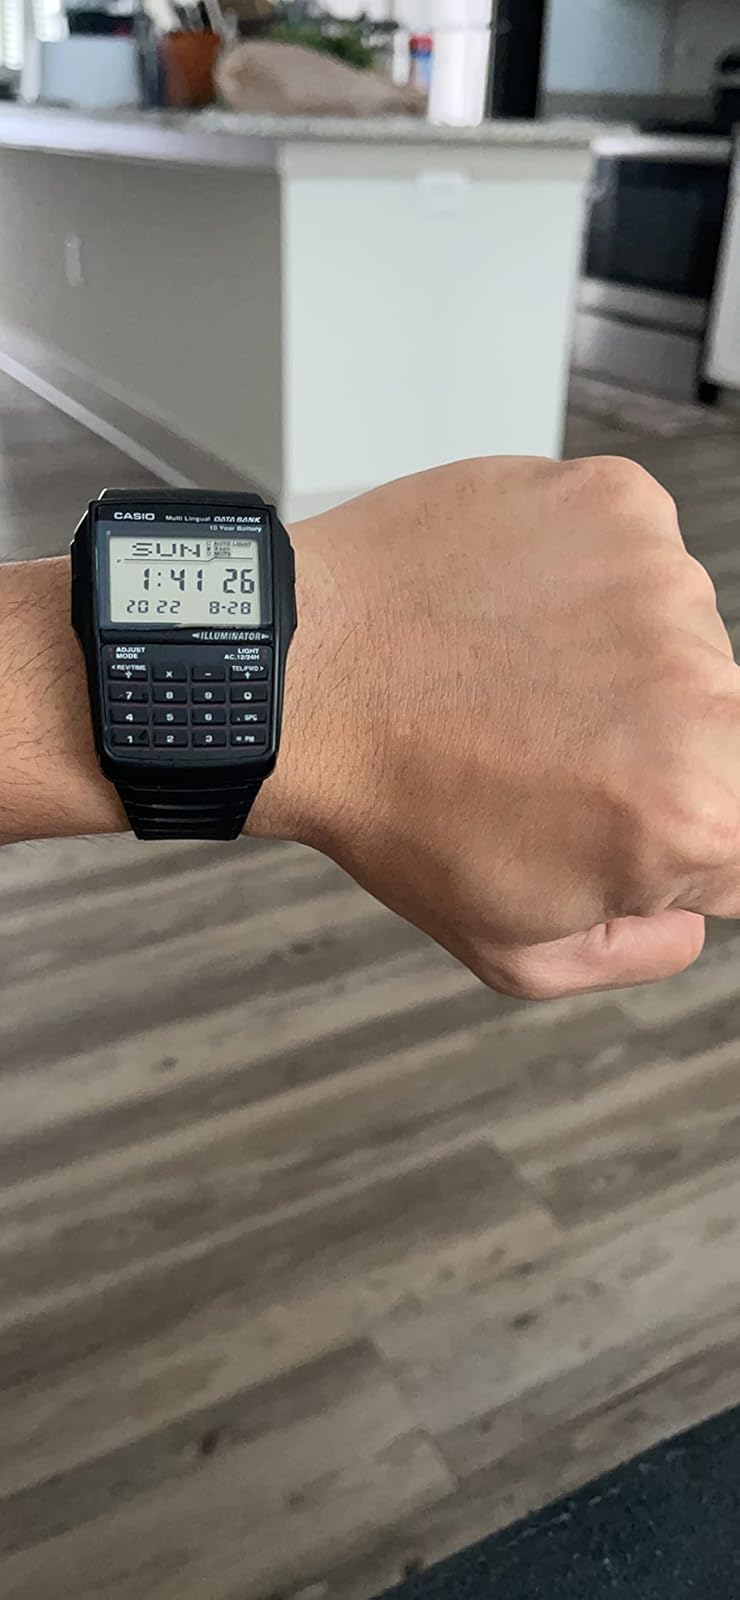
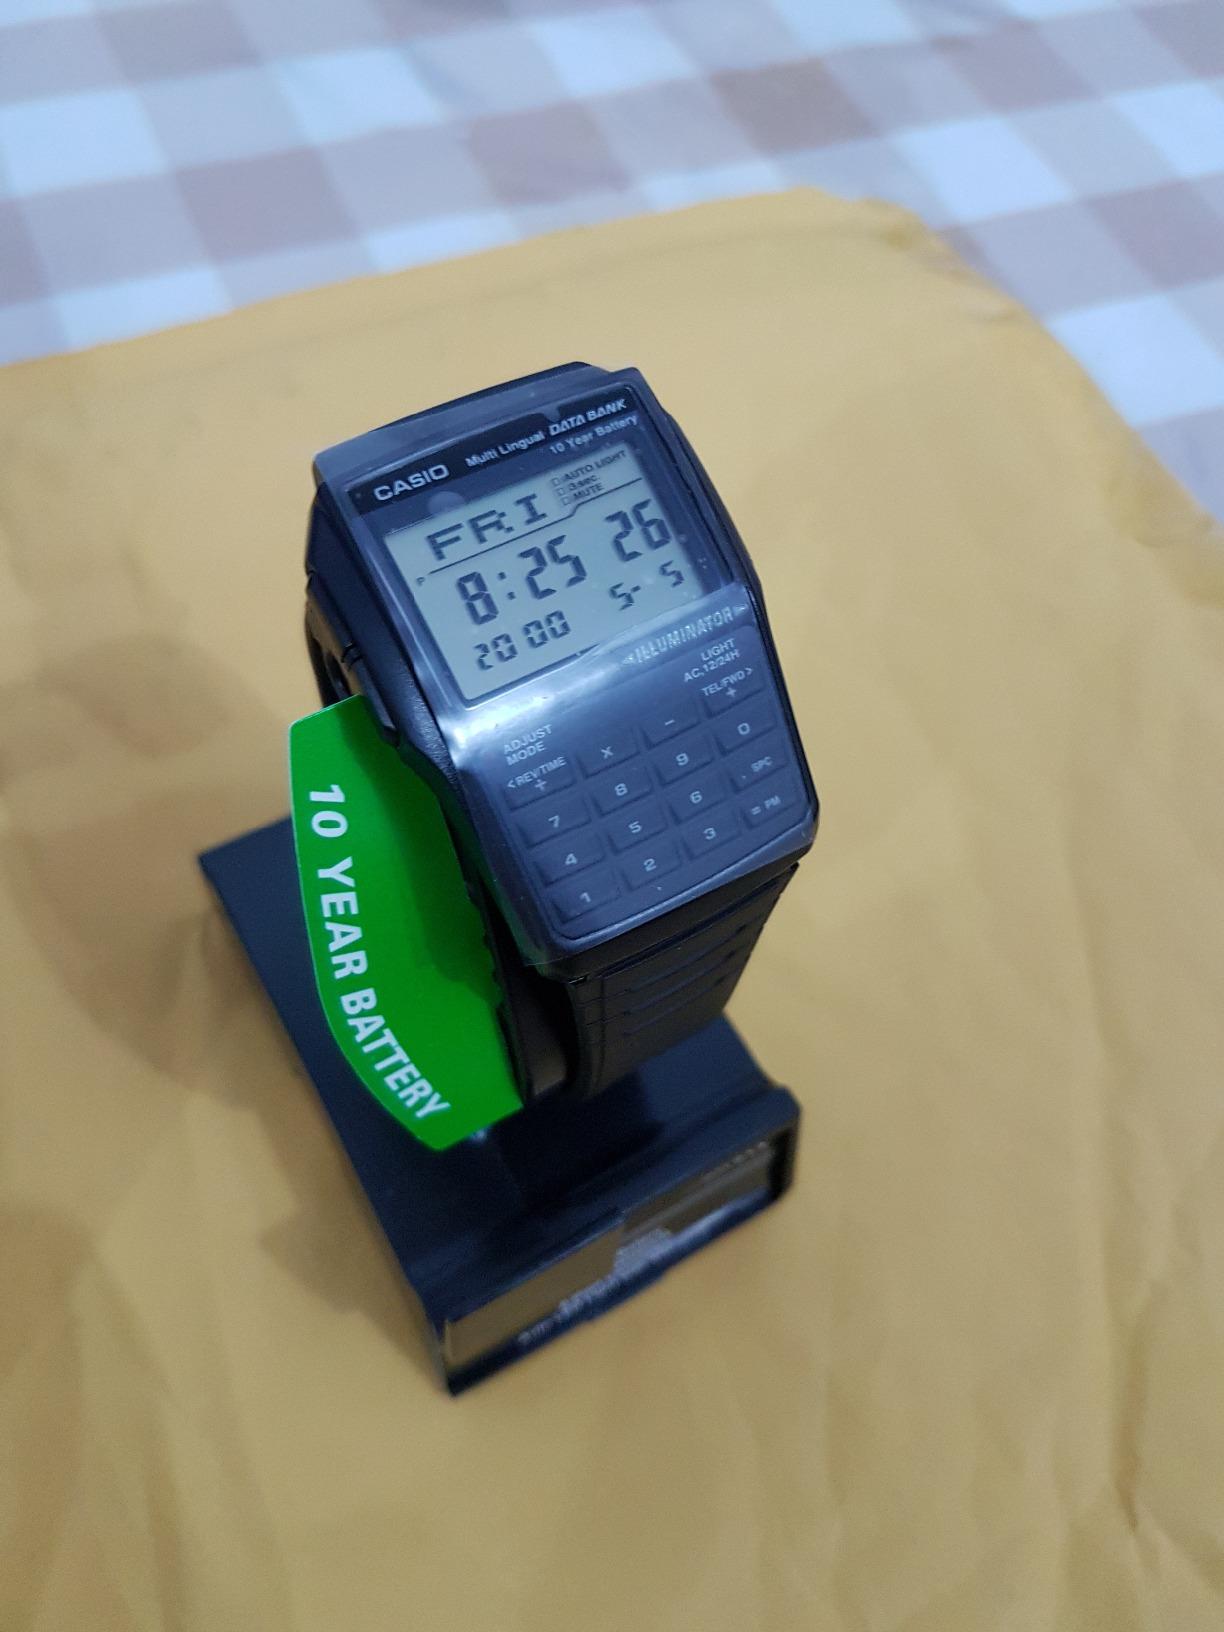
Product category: accessories_watch
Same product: yes